Fiji

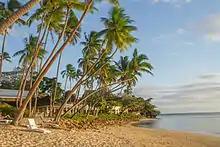
Fijian luxury resort

A constitutional conference was held in London in July 1965 to discuss constitutional changes with a view to introducing responsible government. Indo-Fijians, led by A. D. Patel, demanded the immediate introduction of full self-government, with a fully elected legislature, to be elected by universal suffrage on a common voters' roll. These demands were vigorously rejected by the ethnic Fijian delegation, who still feared loss of control over natively owned land and resources should an Indo-Fijian dominated government come to power. The British made it clear, however, that they were determined to bring Fiji to self-government and eventual independence. Acknowledging their lack of choice, Fiji's chiefs decided to negotiate for the best deal they could get.